Powers (whiskey)

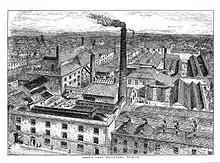
John's Lane Distillery, circa 1887.

In 1791 James Power, an innkeeper from Dublin, established a small distillery at his public house at 109 Thomas St., Dublin. The distillery, which had an output of about 6,000 gallons in its first year of operation, initially traded as James Power and Son, but by 1822 had become John Power & Son, and had moved to a new premises at John's Lane, a side street off Thomas Street. At the time the distillery had three pot stills, though only one, a 500-gallon still is thought to have been in use.